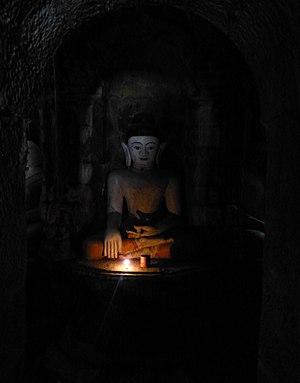
Le Temple Andaw-Thein est un ensemble d'édifices de la ville de Mrauk U, dans l'État d'Arakan, à l'ouest de la Birmanie. Son nom signifie Sanctuaire de la dent, faisant référence à la relique qu'il contient : une dent du Bouddha venant du Sri Lanka.